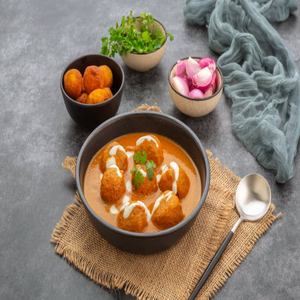
Dish: kofta